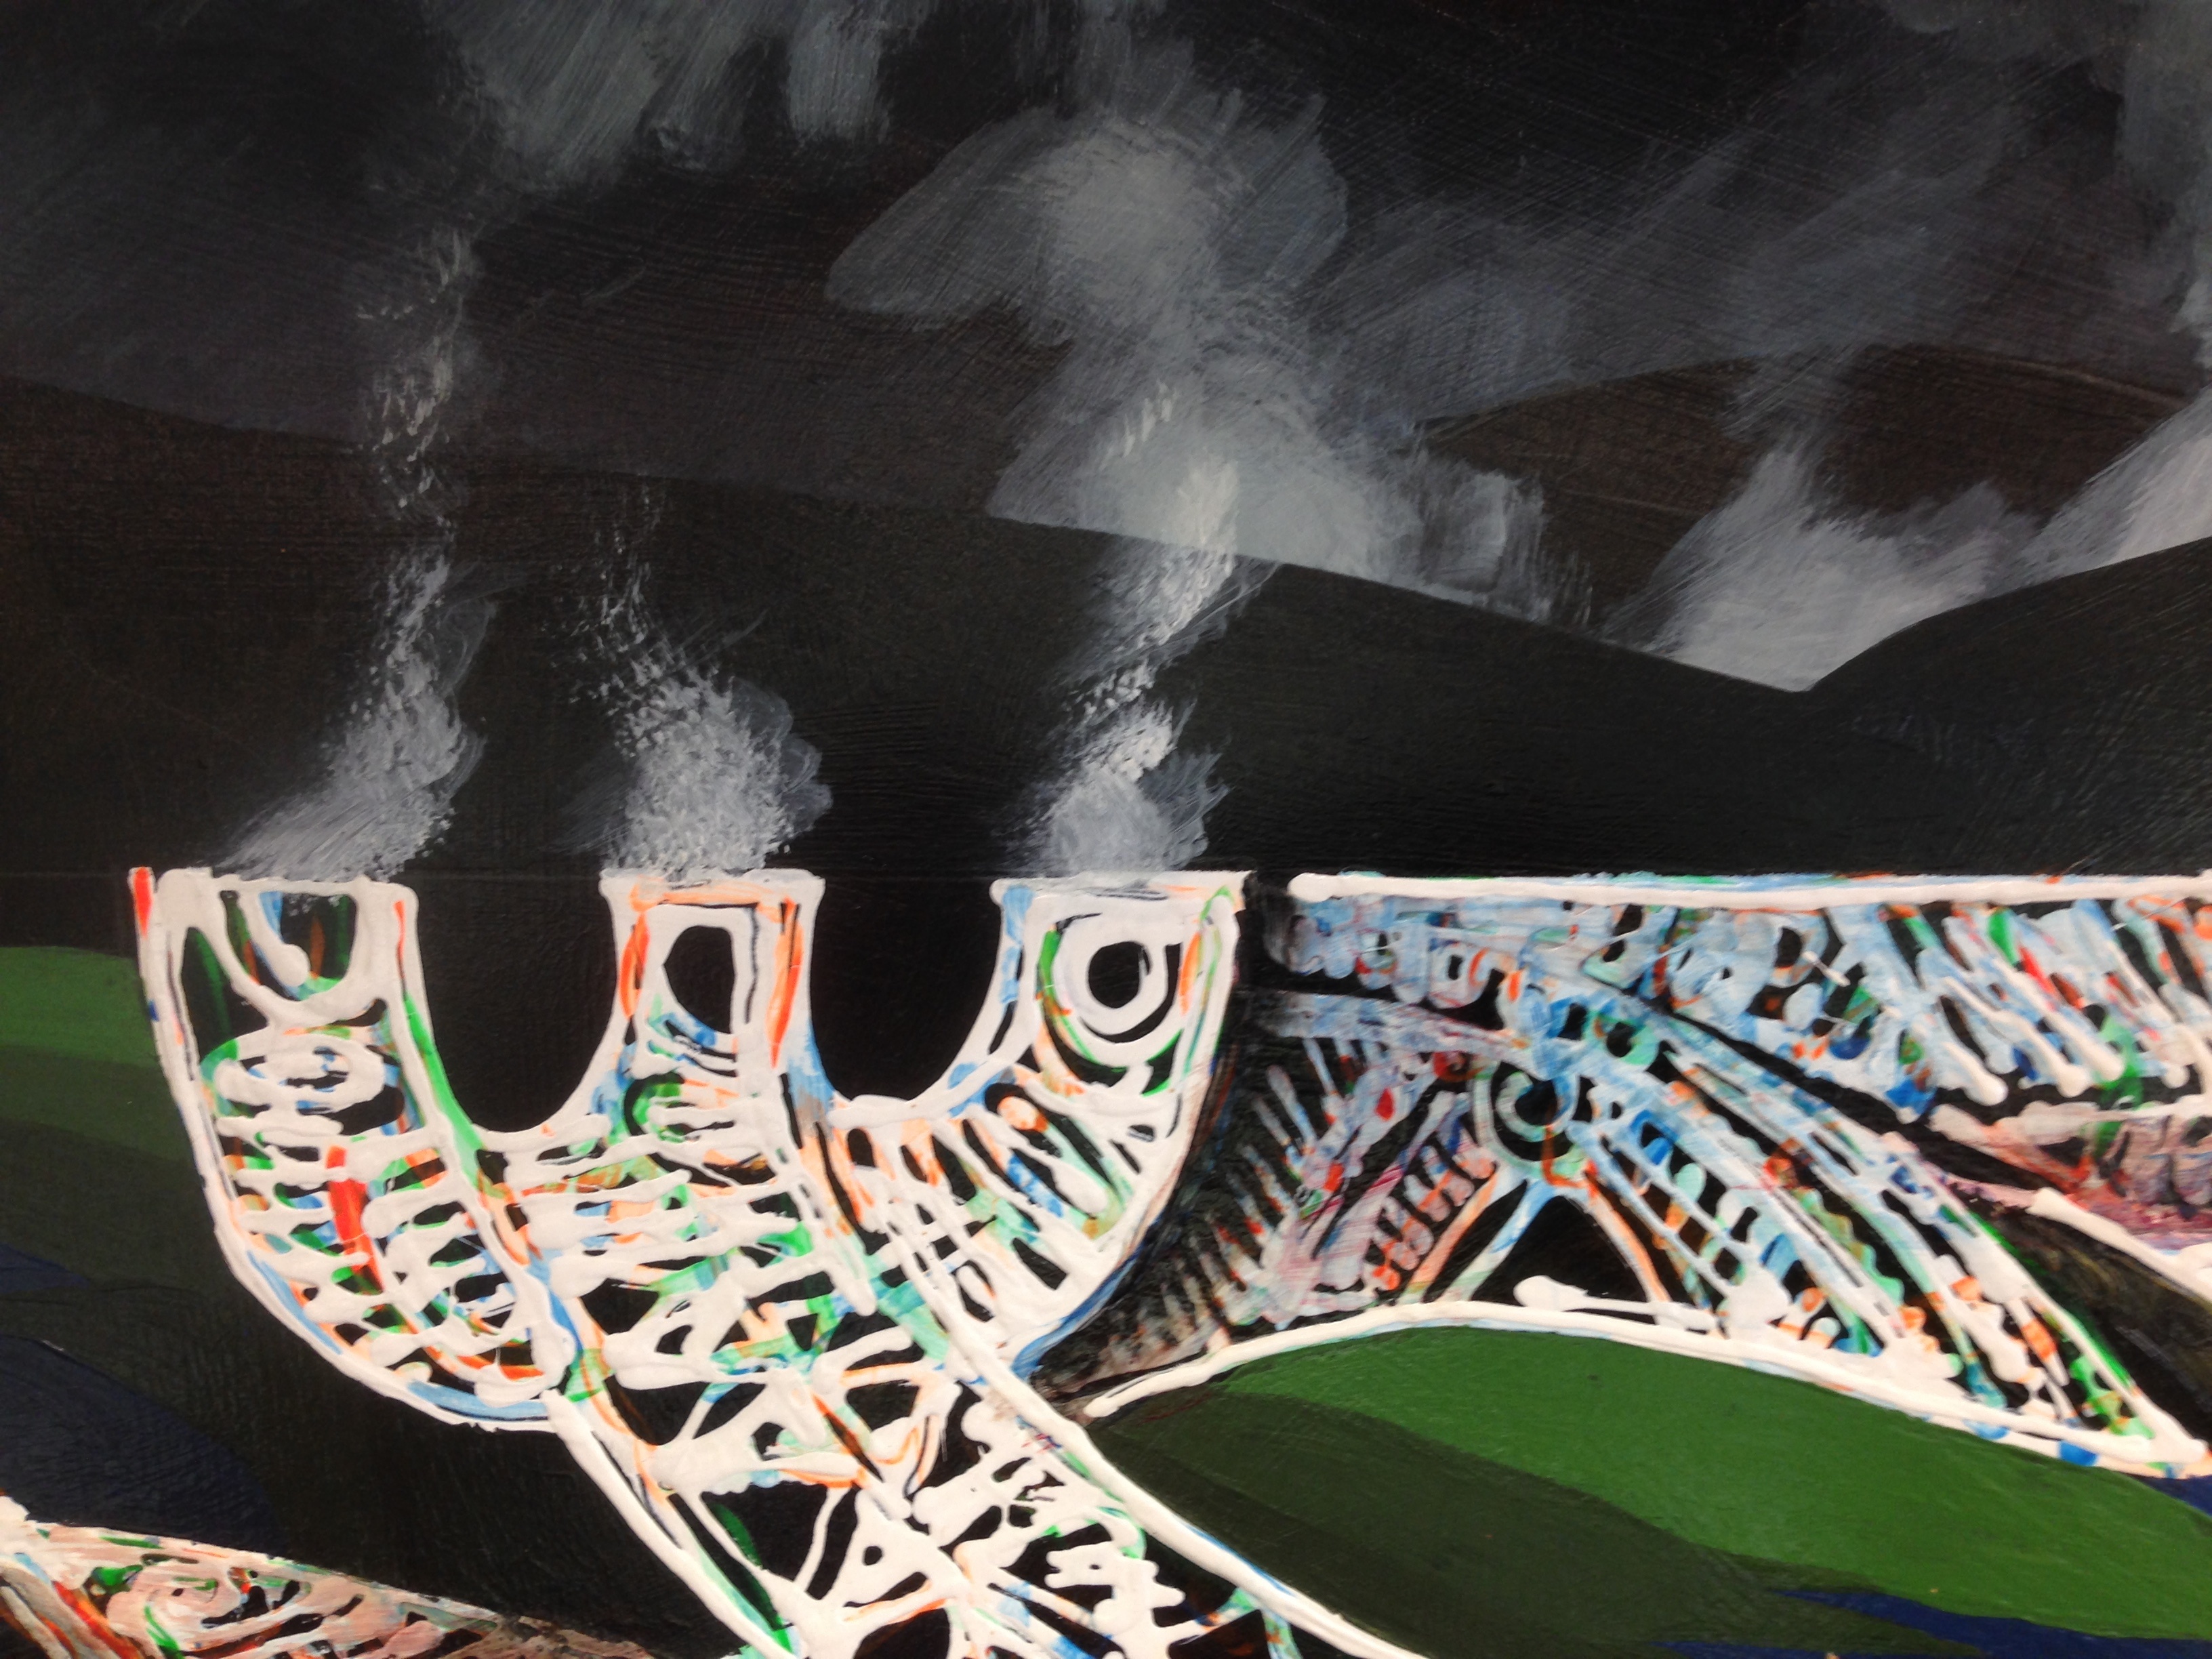
painting, art, modern art, album cover